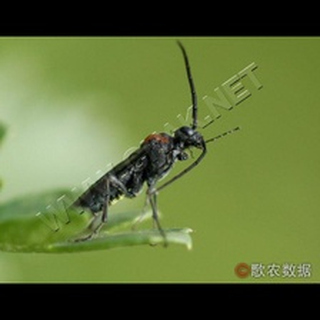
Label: wheat_stem_fly